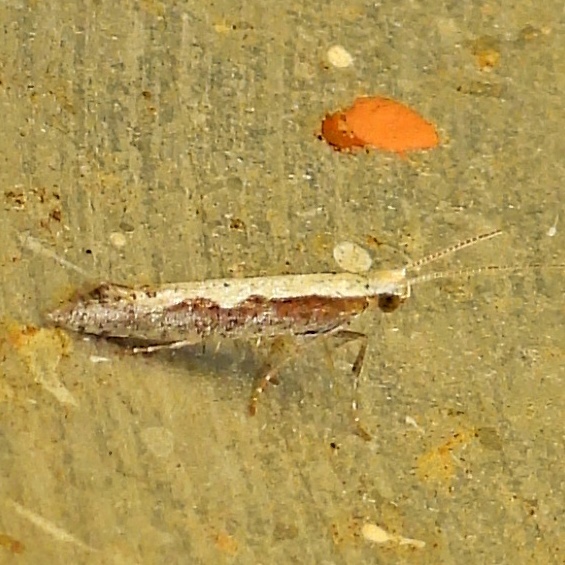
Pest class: diamondback_moth